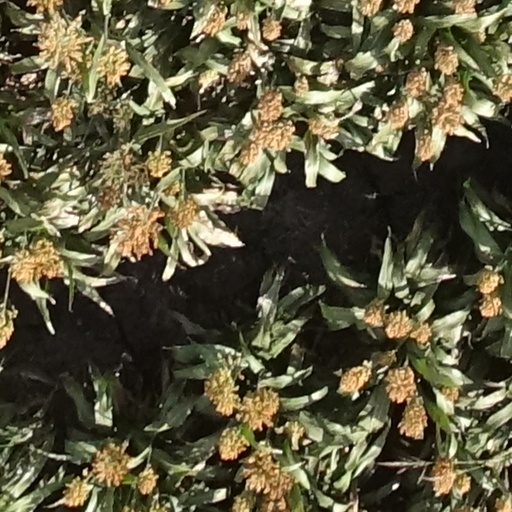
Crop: sorghum